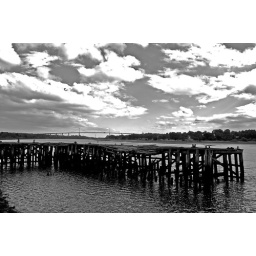
Bowling on the river Clyde near Dumbarton on the waterfront boats bridges scotland